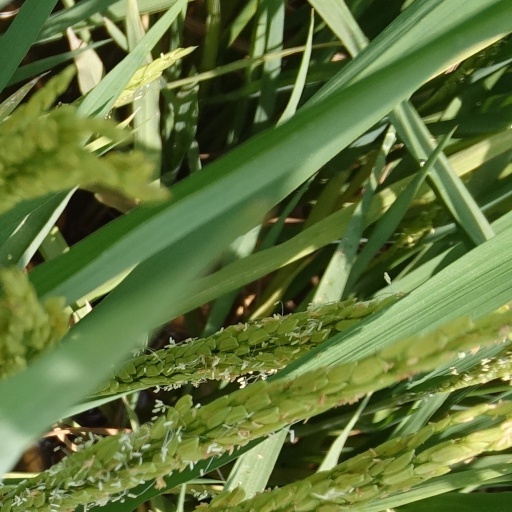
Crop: rice